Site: brandenburg
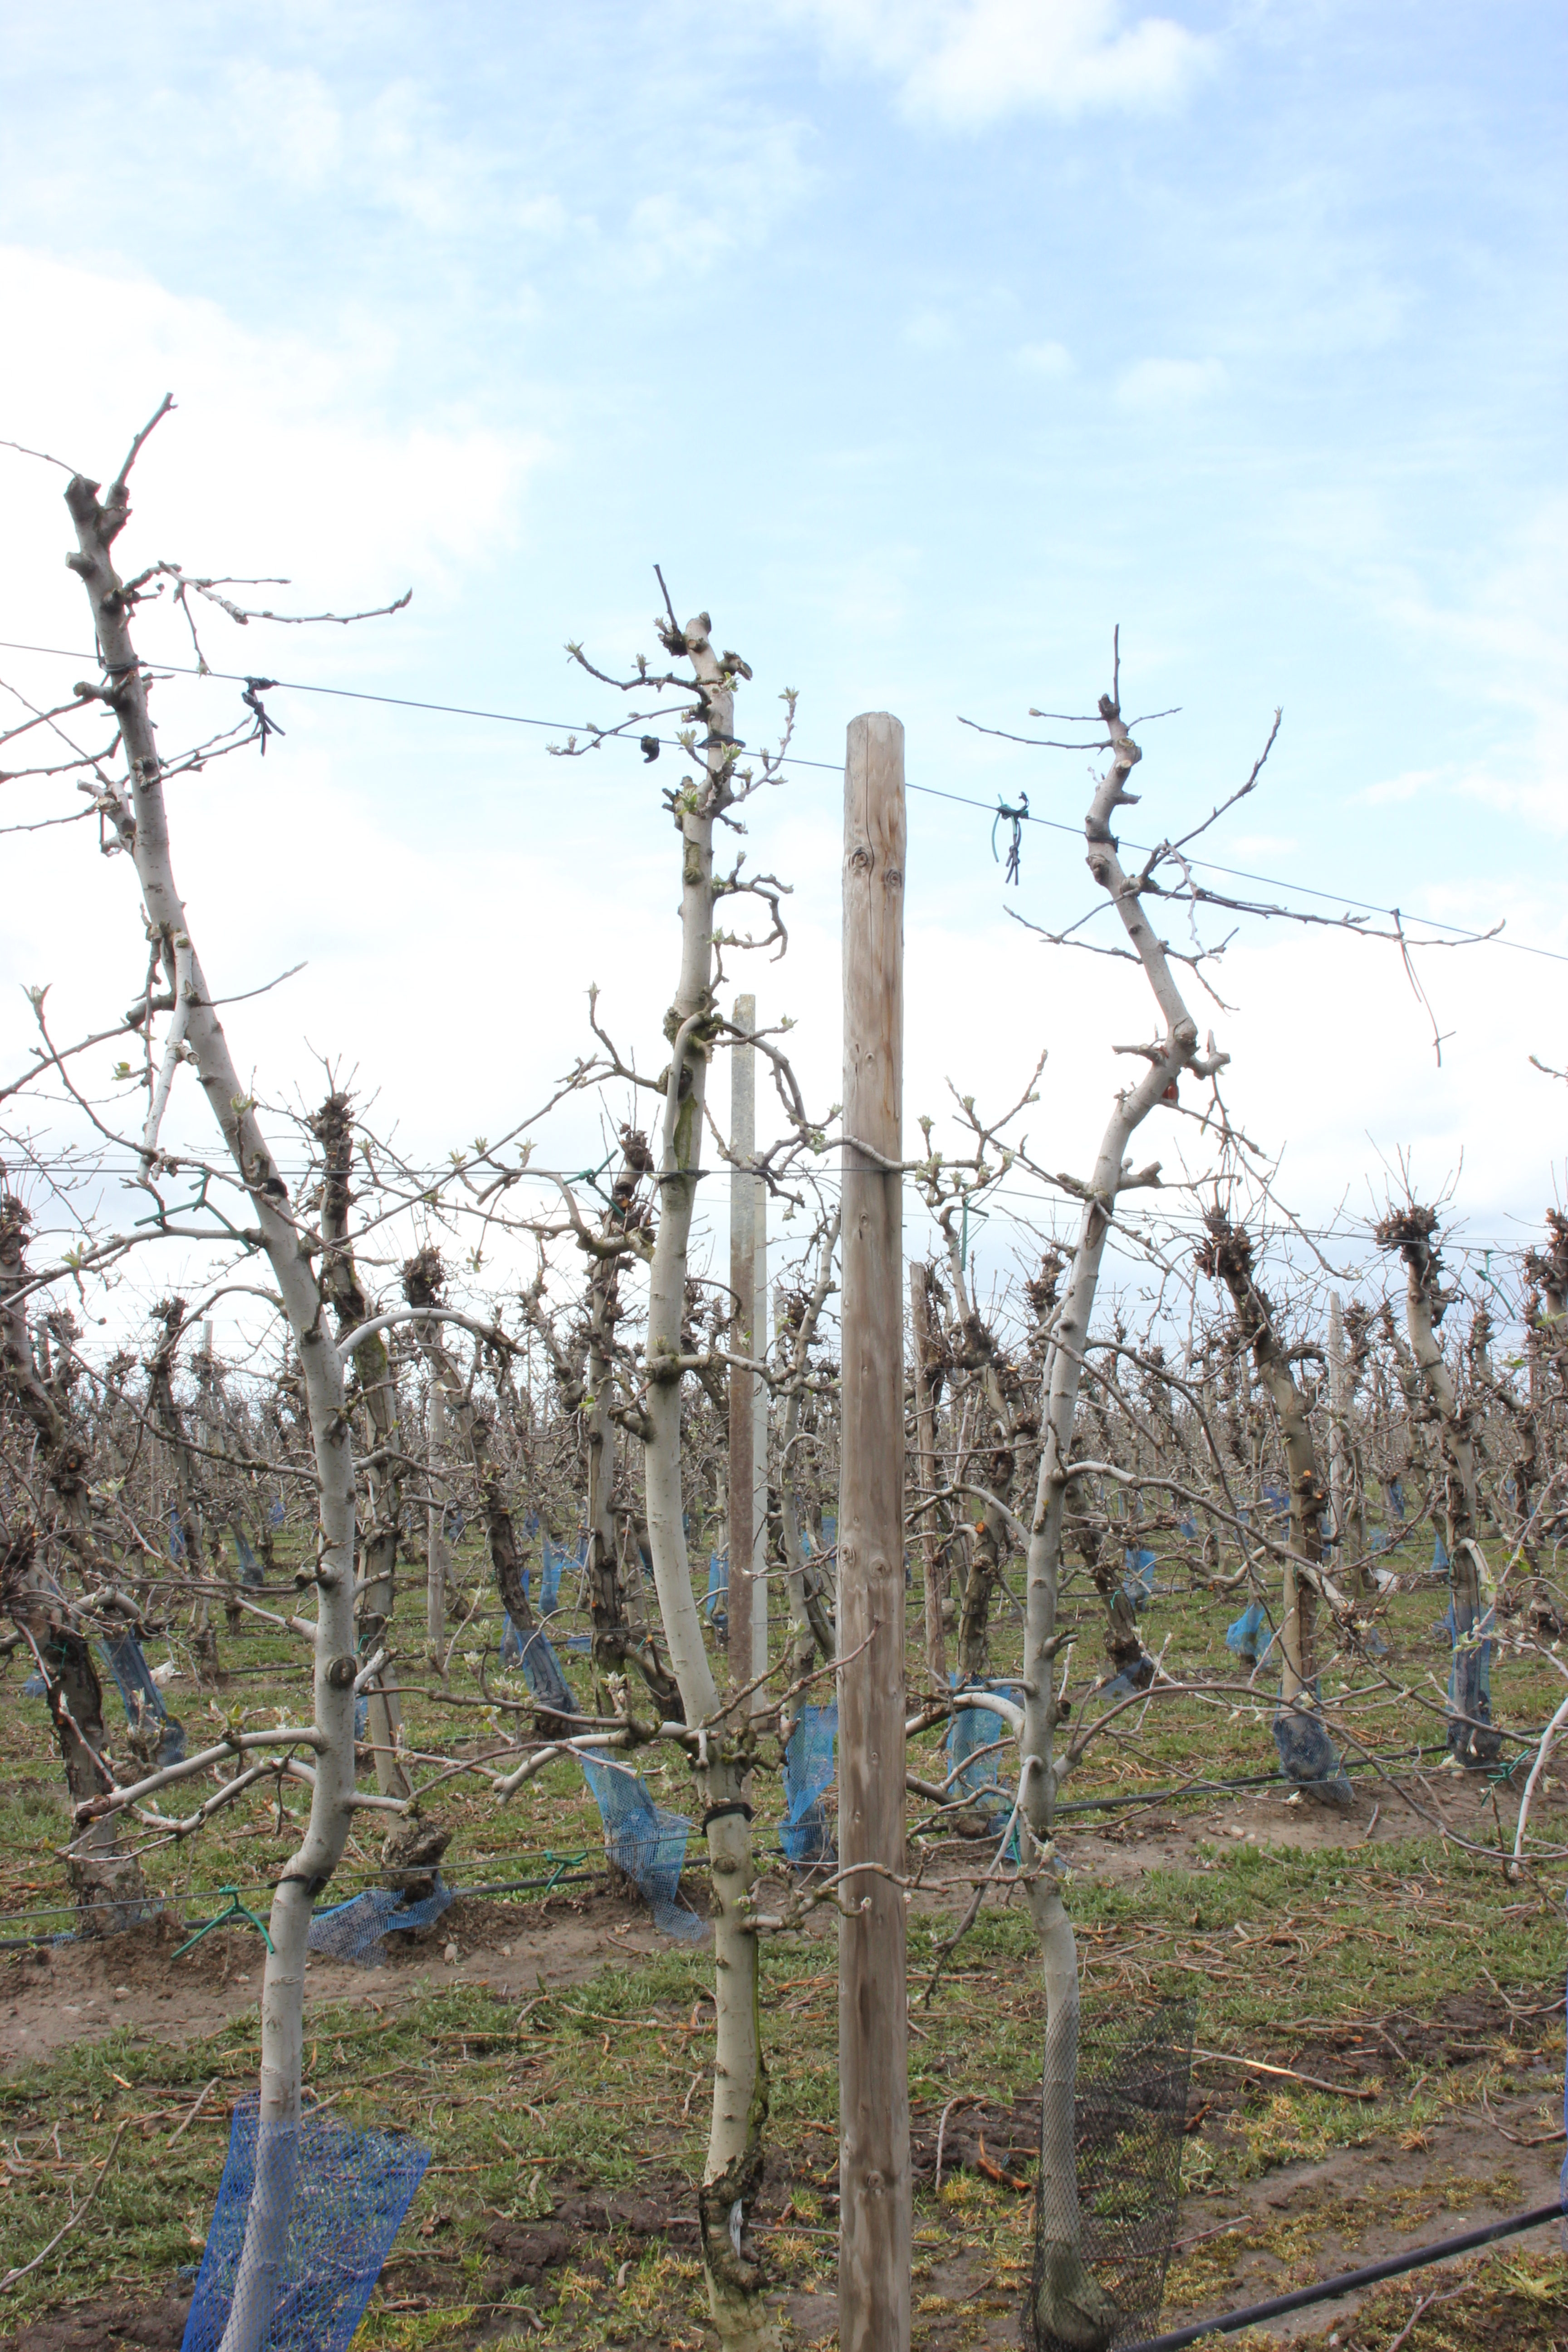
Growth stage (BBCH 55): Inflorescence emergence